Shadow Parties

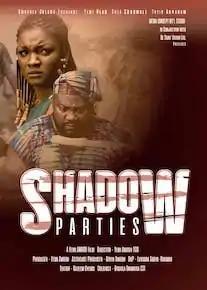

Shadow Parties is a 2021 Nigerian political drama film directed and produced by Yemi Amodu. The film stars Yemi Blaq, Omotola Jalade-Ekeinde, Toyin Abraham, Jide Kosoko, Sola Sobowale, Magdalena Korpas, and Lucien Morgan. It premiered on Netflix on 6 September 2021.